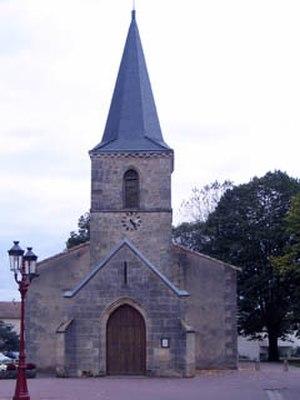
Eglise de Canejan dans le departement de Gironde
Canéjan est une commune du Sud-Ouest de la France, située dans le département de la Gironde en région Nouvelle-Aquitaine.